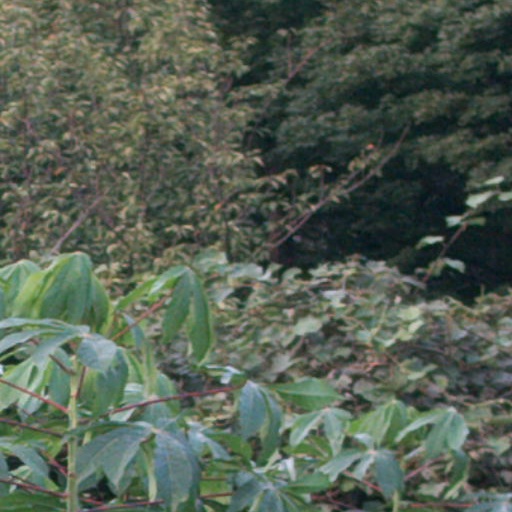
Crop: cassava